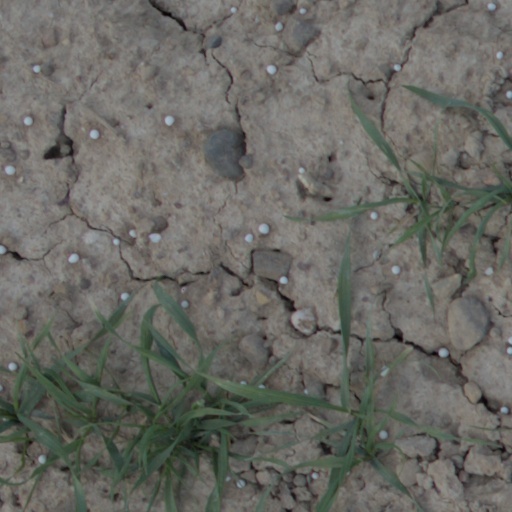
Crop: wheat